Ally Charlotte Center

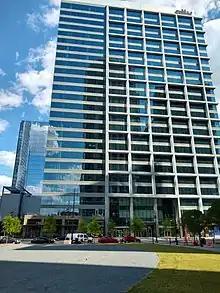

Ally Charlotte Center is a 2-building development in Uptown Charlotte, North Carolina. The office building was officially completed on May 3, 2021, it stands at a height of 378 (115.2). Each floor has an open floor plan and averages approximately in size for a total of of space which makes it the tenth largest building in Charlotte by leasable space. The site features a 381-room JW Marriott hotel including 34 suites, the first JW Marriott in North Carolina. The site also includes 25,000 square feet of restaurant and retail space, and an 8-story parking garage with 1,400 parking spots.